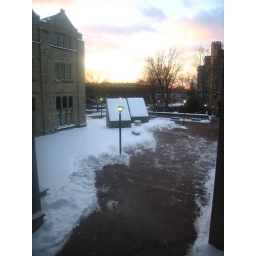
shot through a window in the speech &amp;amp; theatre building